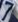
Number: 7